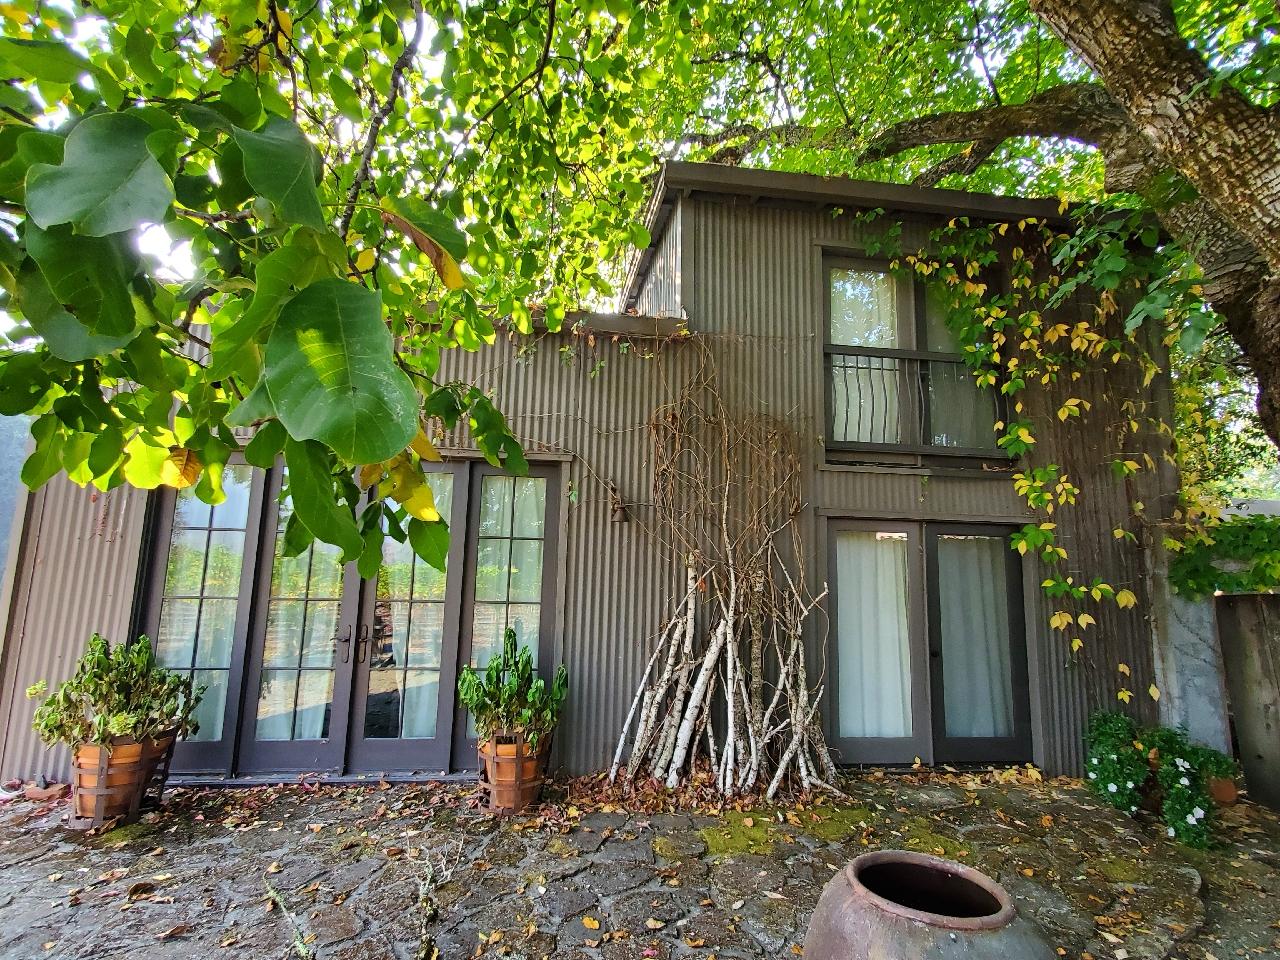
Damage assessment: no_damage